Eileen Ash

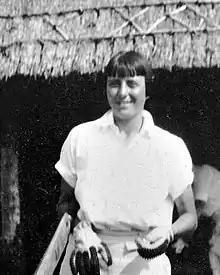
Ash in 1936

Eileen May Ash ( Whelan; 30 October 1911 – 3 December 2021) was an English cricketer and supercentenarian who played primarily as a right-arm medium bowler.